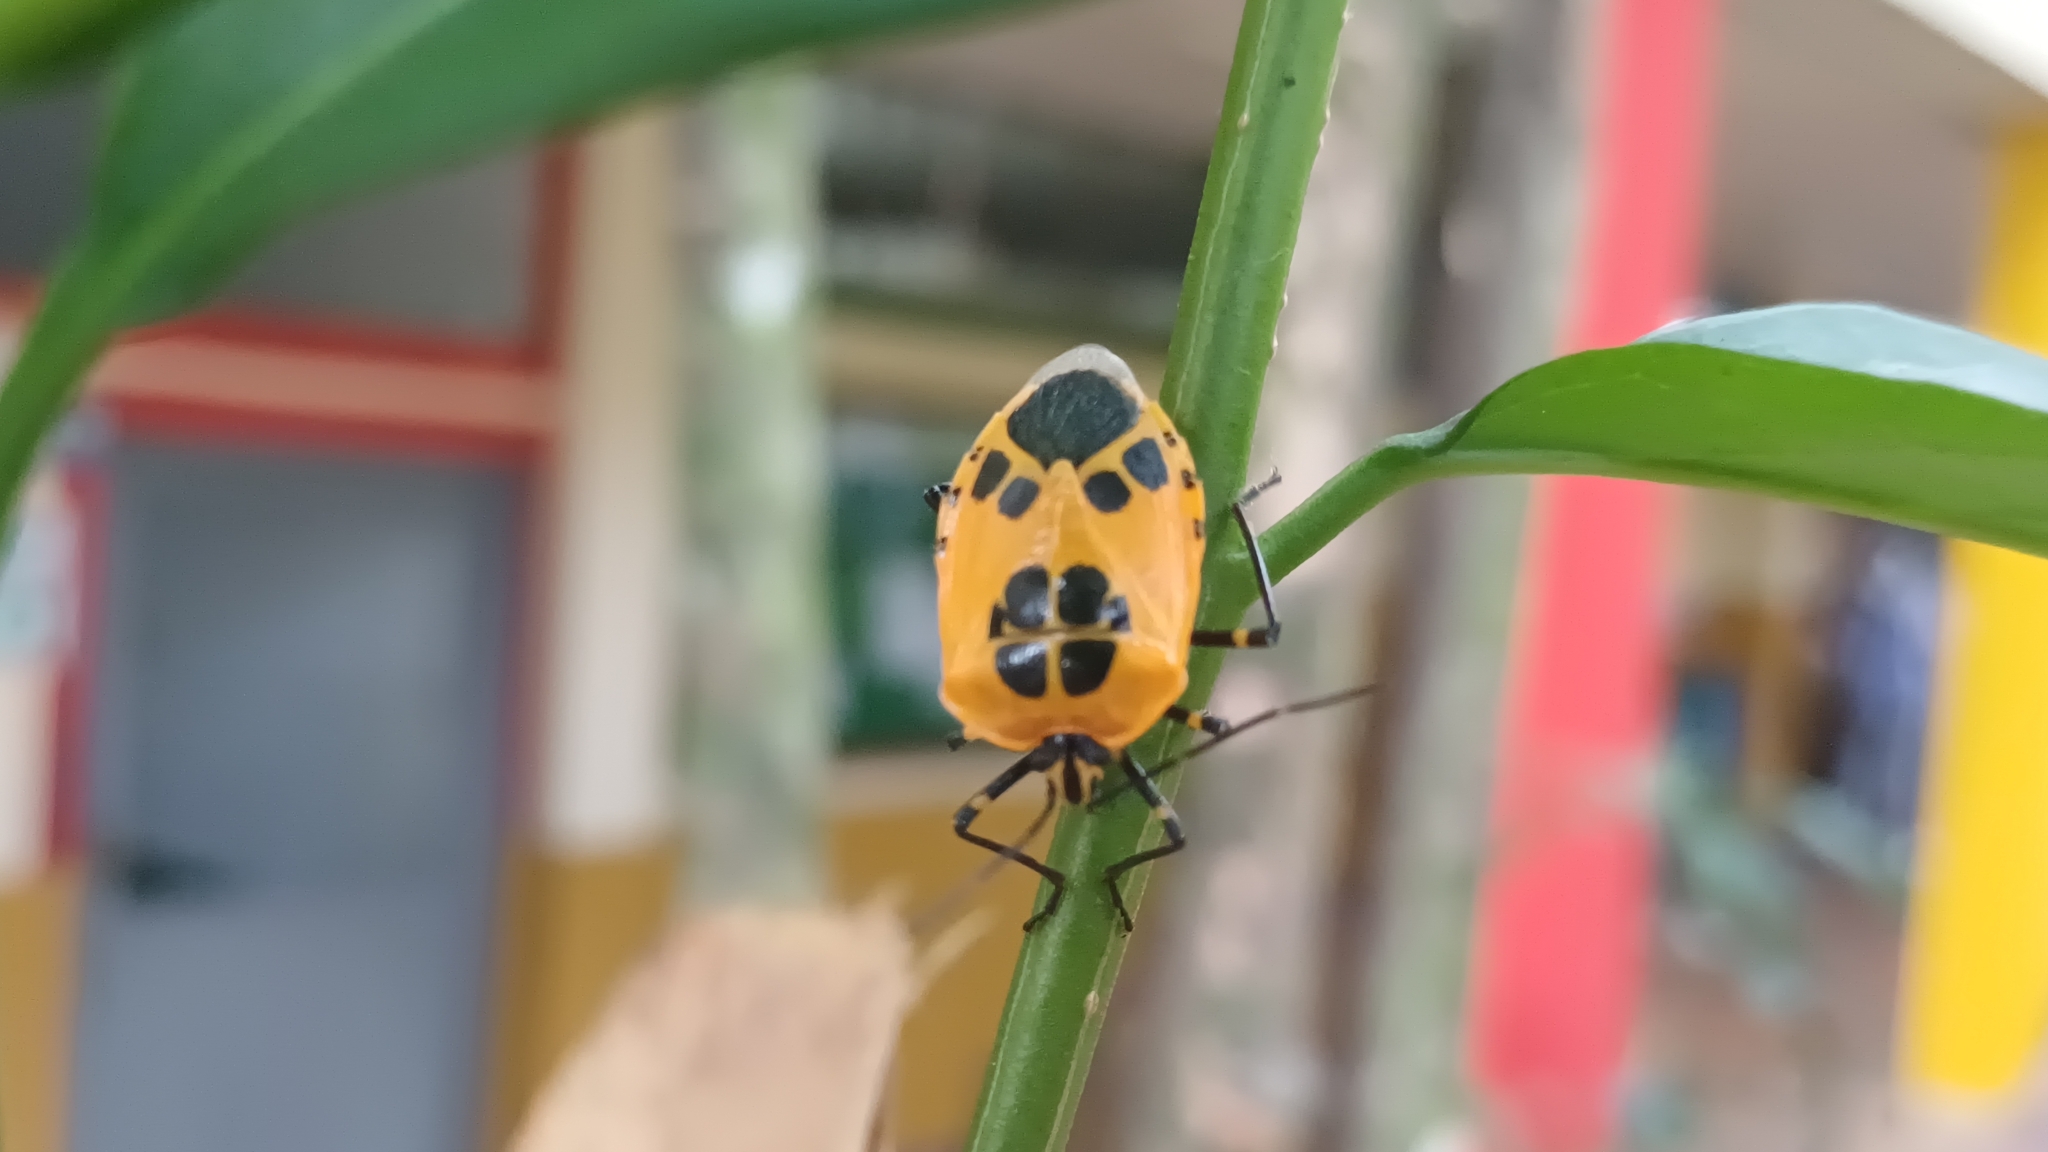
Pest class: stink_bug